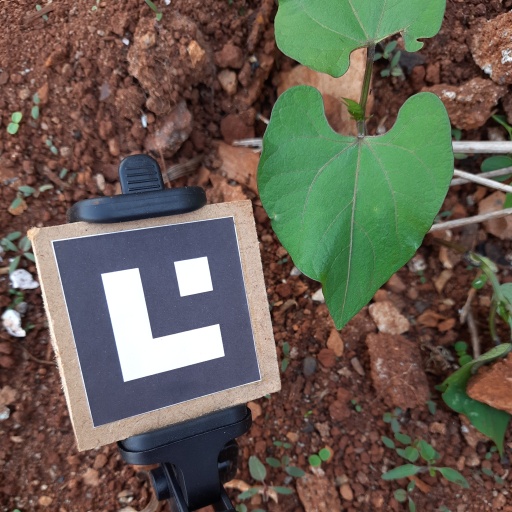
Observations: wavy surface, no eating holes, under shade